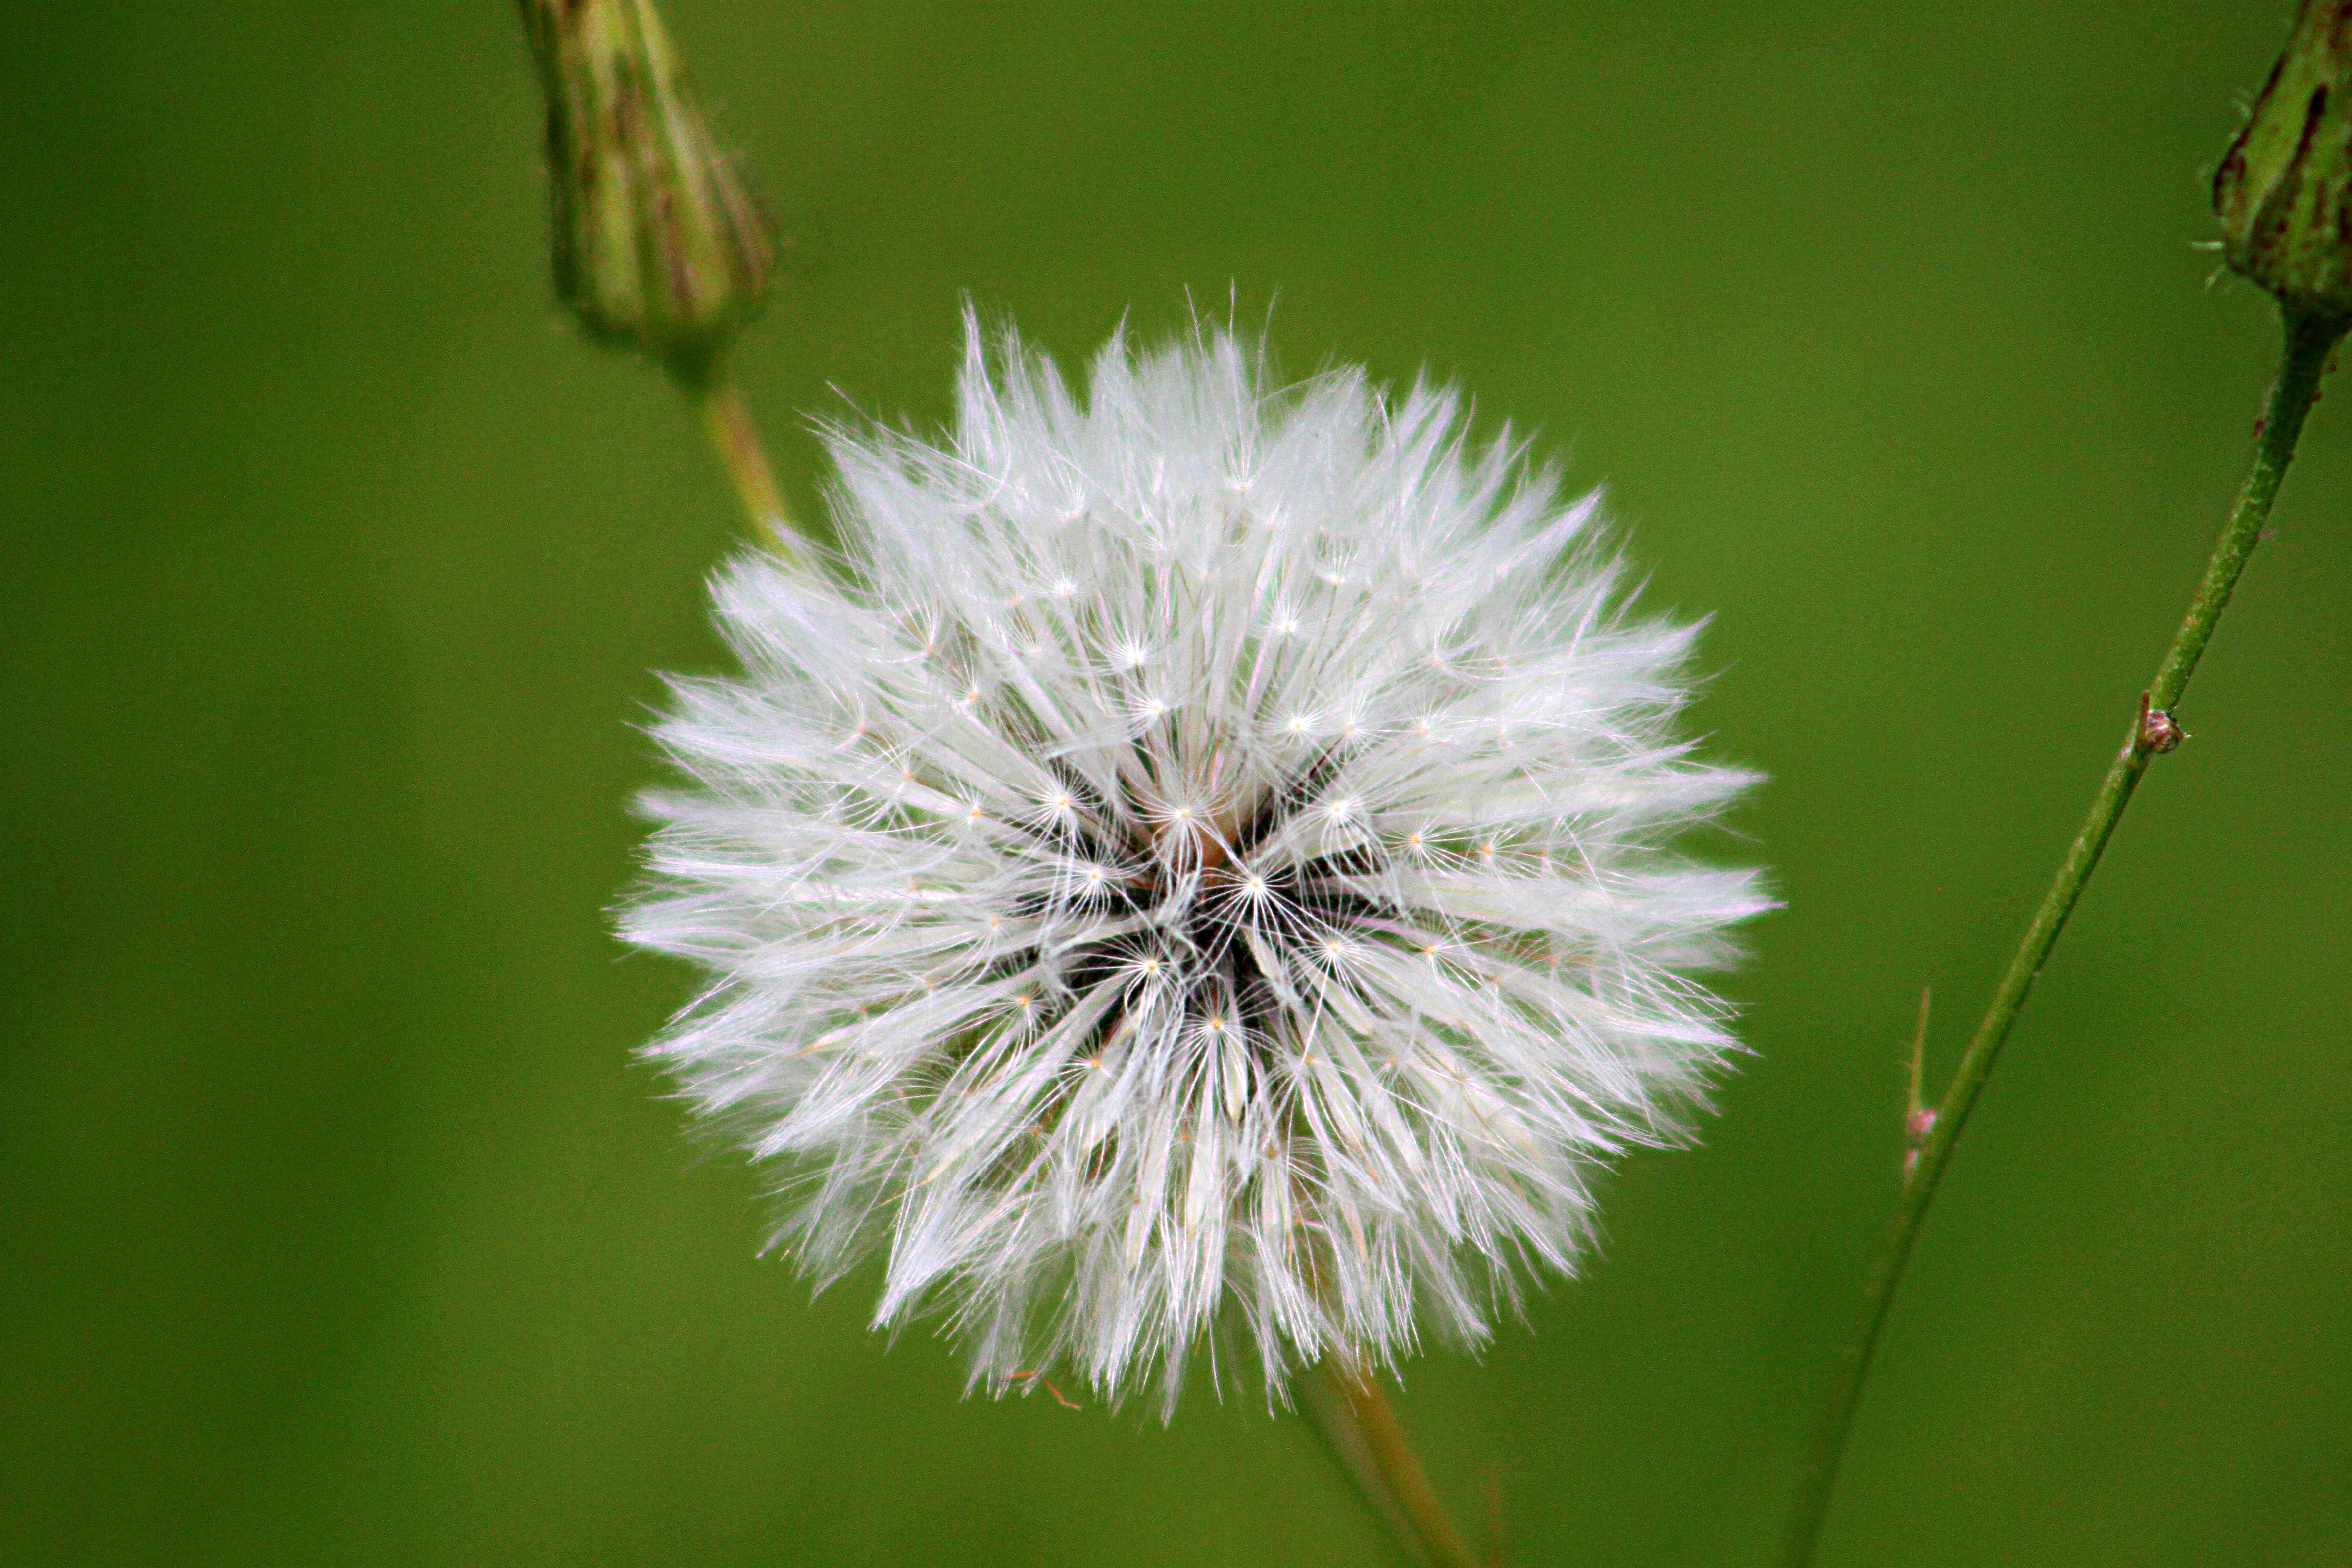
nature, grass, branch, plant, white, photography, meadow, dandelion, leaf, flower, green, botany, flora, fauna, wildflower, close up, seeds, macro photography, blowball, flowering plant, daisy family, grass family, plant stem, land plant, thorns spines and prickles